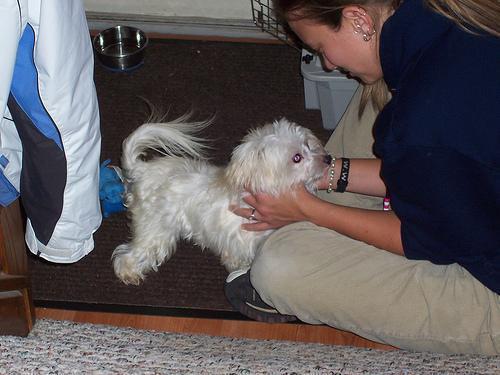
Maltese_dog